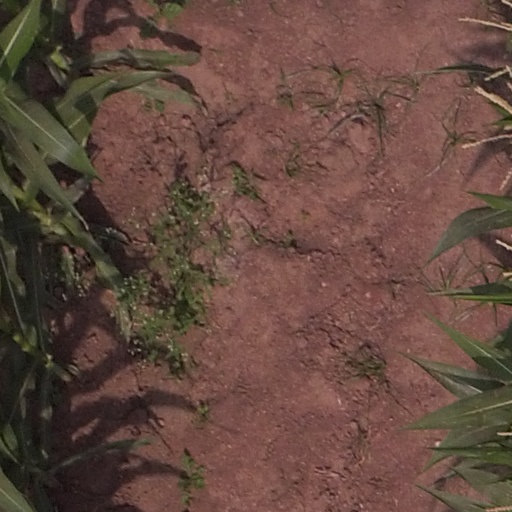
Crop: maize; corn